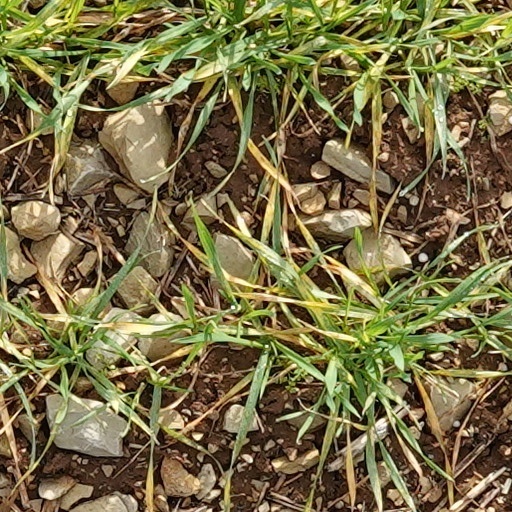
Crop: wheat